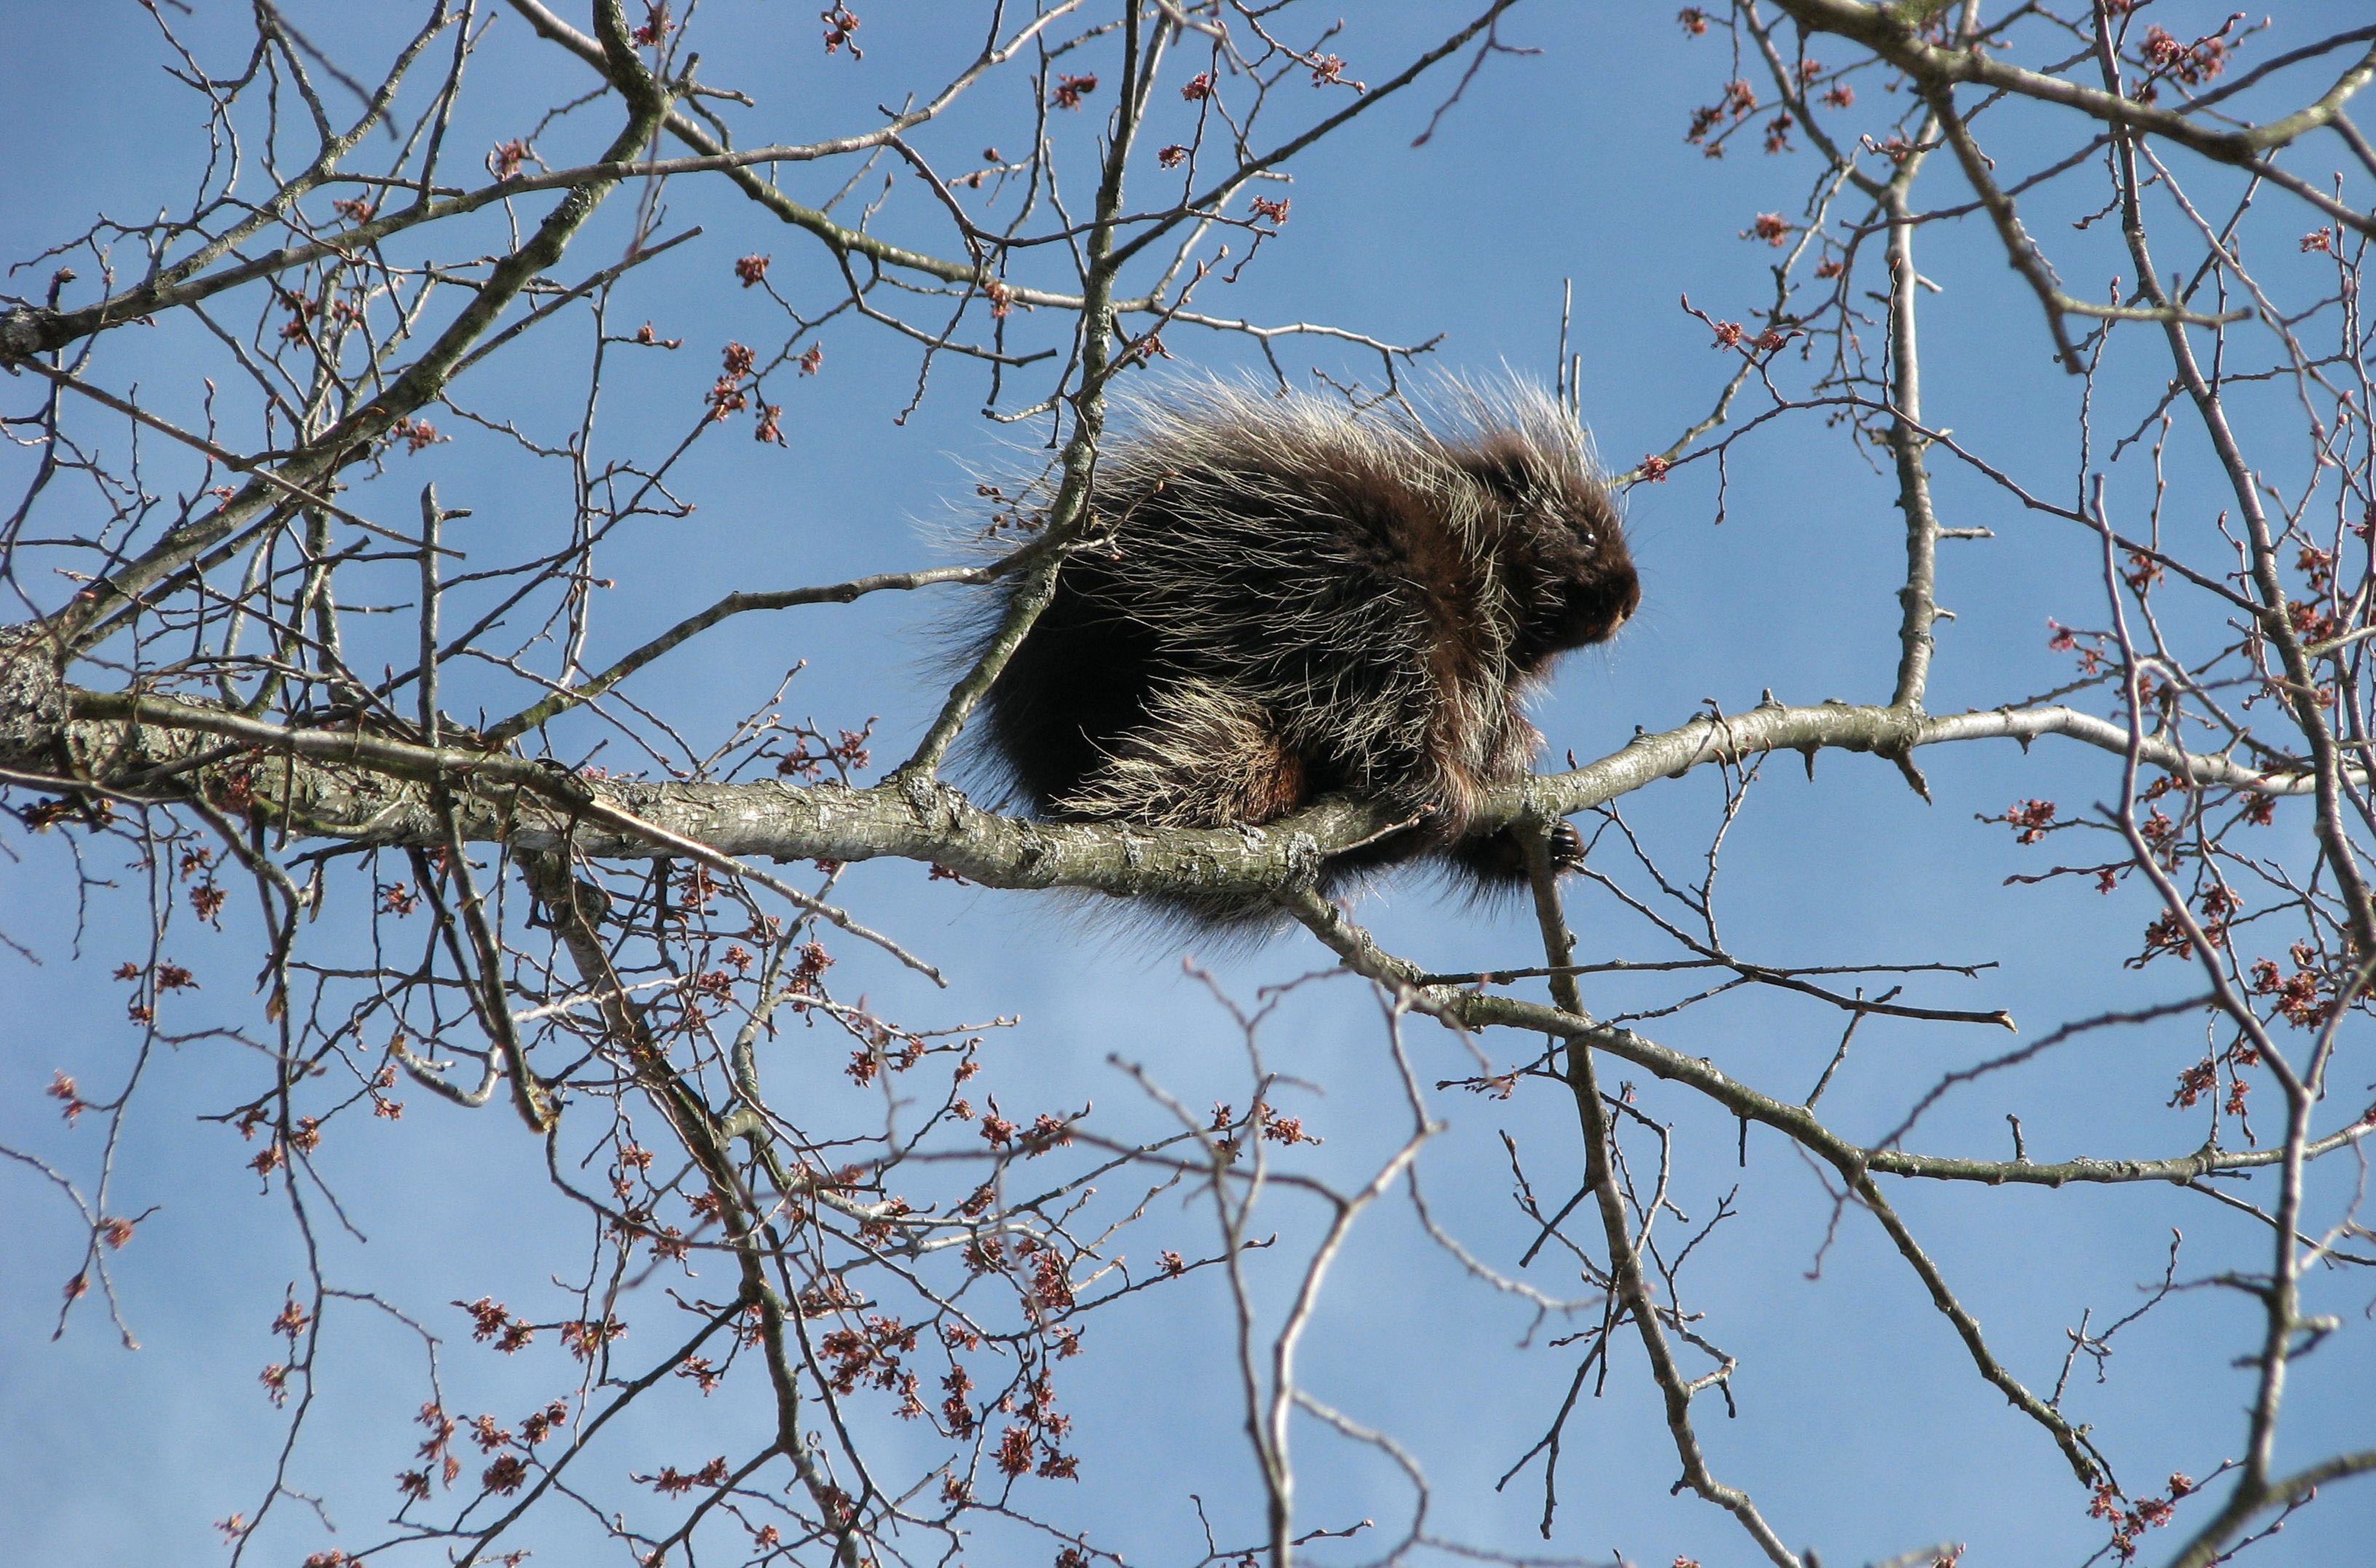
tree, branch, bird, farm, wildlife, mammal, squirrel, rodent, fauna, canada, vertebrate, ontario, moneymore, destructive, canada porcupine, north american porcupine, common porcupine, erethizon dorsatum